Sikorsky S-76

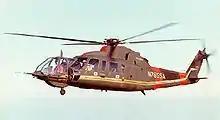
Sikorsky S-76 SHADOW

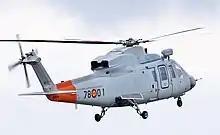
An S-76C of the Spanish Air Force

The S-76 is in civil service around the world with airlines, corporations, hospitals, and government operators. The world's largest civilian fleet is the 79 Sikorsky S-76 helicopters operated by CHC Helicopter Corporation.